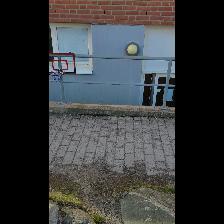
Label: NonHuman